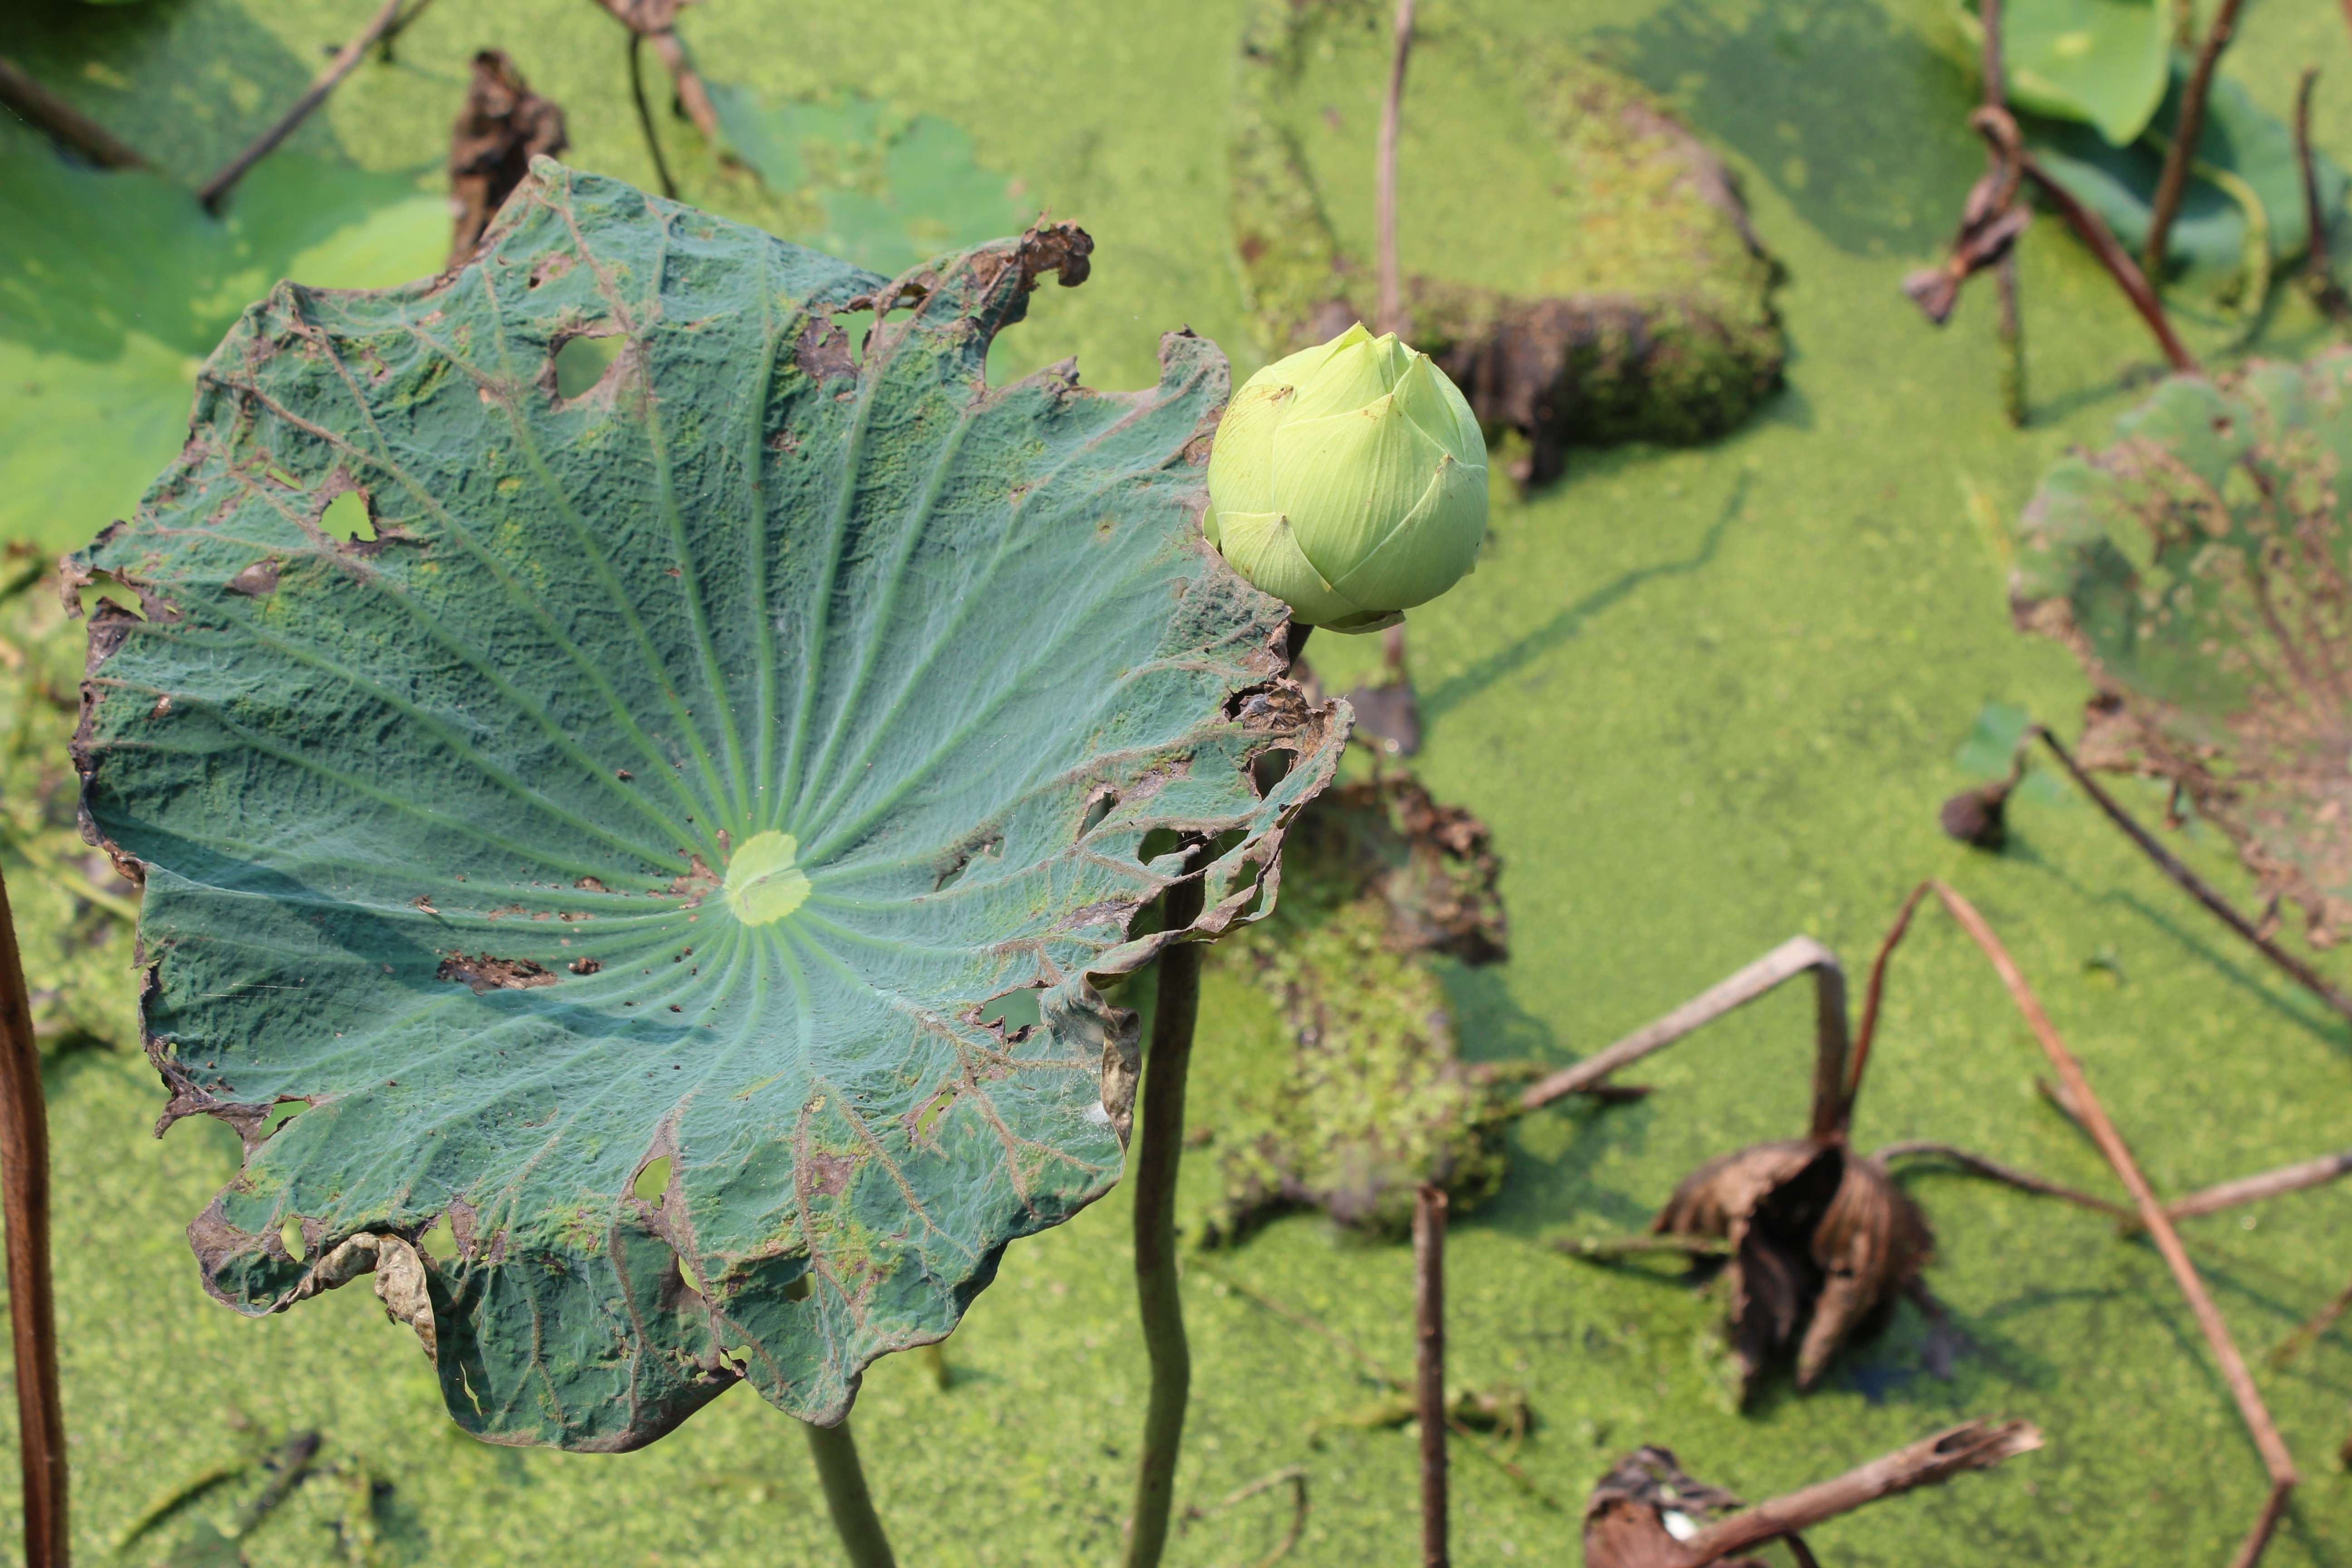
tree, plant, fruit, leaf, flower, food, green, produce, botany, aquatic plant, flora, fauna, water lily, leaves, lotus, bud, incomplete, flowering plant, land plant, thorns spines and prickles